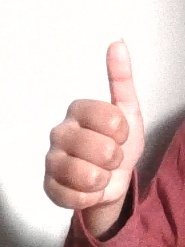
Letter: aleff